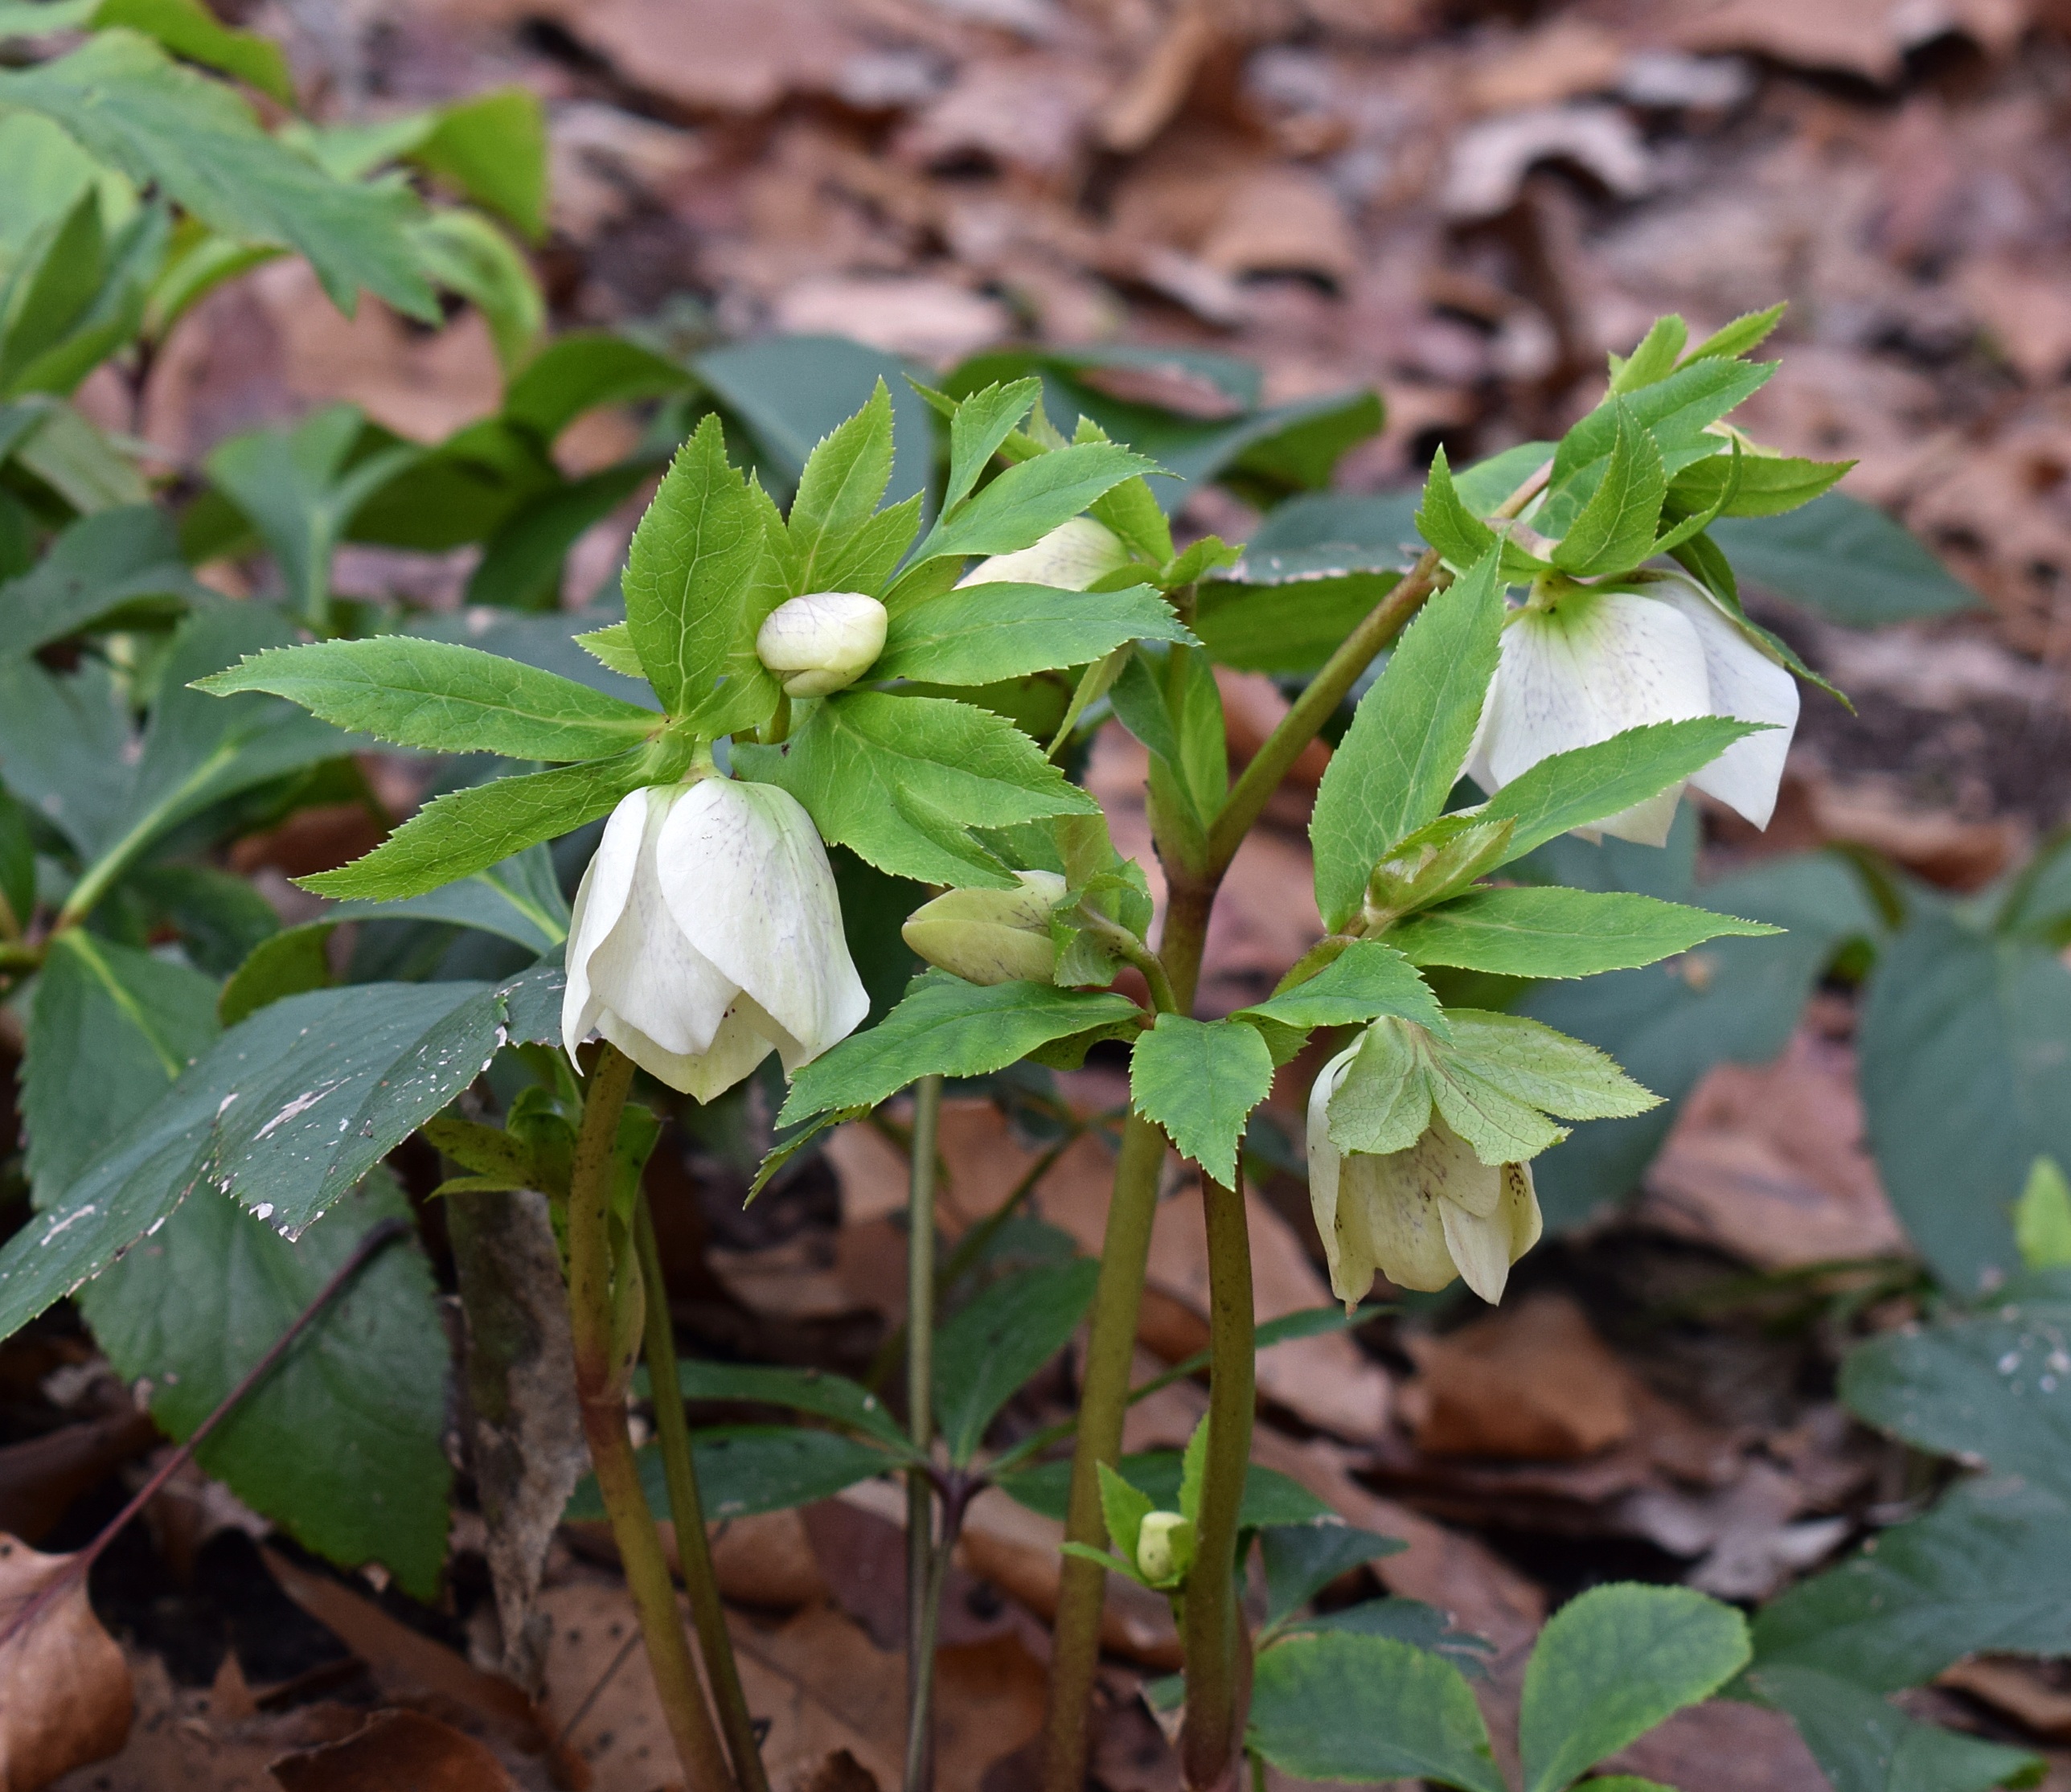
nature, blossom, plant, leaf, flower, bloom, green, produce, natural, botany, garden, flora, wildflower, shrub, bud, flowering plant, hellebore, land plant, lenten rose, lenten rose opening